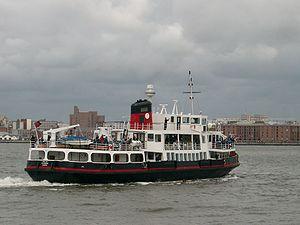
Liverpool [livœʁpul] est une cité et un district métropolitain du Merseyside dans la région de l'Angleterre du Nord-Ouest sur la rive est et nord de l'estuaire du fleuve Mersey. La ville faisait partie du comté du Lancashire jusqu'en 1974 avant la formation du comté de Merseyside.